Grand Central Terminal

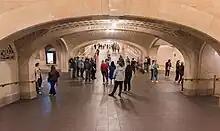
Incline between concourses, showing the whispering gallery outside the Oyster Bar

Grand Central and the surrounding neighborhood became dilapidated during the 1970s, and the interior of Grand Central was dominated by huge advertisements, which included the Kodak Colorama photos and the Westclox "Big Ben" clock. In 1975, Donald Trump bought the Commodore Hotel to the east of the terminal for $10 million and then worked out a deal with Jay Pritzker to transform it into one of the first Grand Hyatt hotels. Grand Central Terminal was listed on the National Register of Historic Places in 1975 and declared a National Historic Landmark in the following year. This period was marked by a bombing on September 10, 1976, when a group of Croatian nationalists planted a bomb in a coin locker at Grand Central Terminal and hijacked a plane; the bomb exploded while being disarmed and injured three NYPD officers and killed one bomb squad specialist.